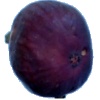
Label: fig